Betty Nansen Teatret

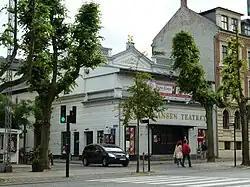
The facade on Frederiksberg Allé

Betty Nansen Teatret (Betty Nansen Theatre) is a theatre situated on Frederiksberg Allé in the Frederiksberg district of Copenhagen, Denmark. It takes its name from the actress Betty Nansen, who managed it from 1917 until her death in 1943.